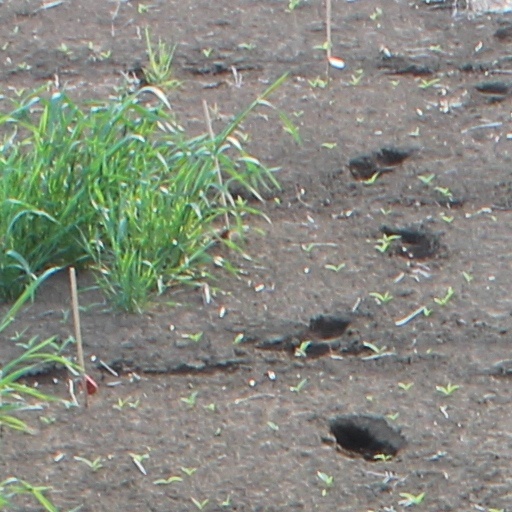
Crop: wheat